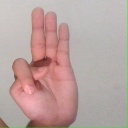
अक्षर: भ